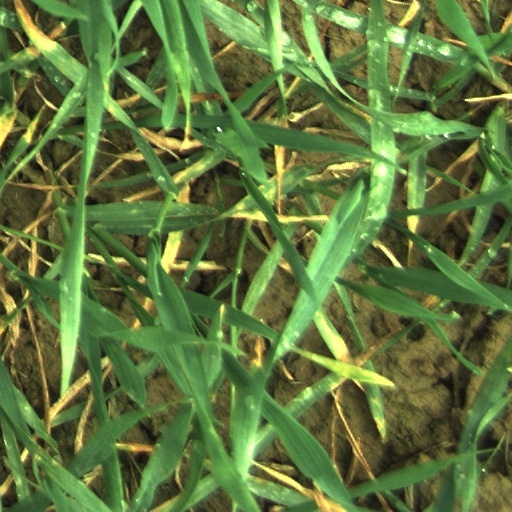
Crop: wheat